Remigiusberg

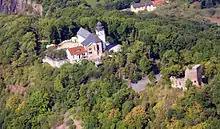
2009 aerial photograph

Priory church – a predecessor castle from the 11th century had to give way in 1127 to the construction of an abbey. It was a branch of the Benedictine Abbey of Saint-Remi in Reims and was consecrated to Saint Remigius. Both the priory church and the local area were named after Remigius, even though the saint, who lived in the 5th and 6th centuries, had never visited the area The monastery existed until 1526, when it was dissolved in the wake of the Reformation. The bones of 15 members of the House of Palatinate-Veldenz (County of Veldenz) rest in the priory church.